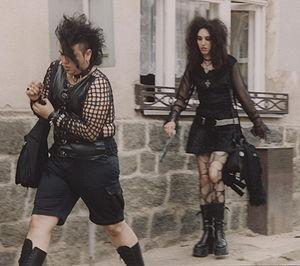
La mode gothique est un ensemble d'éléments liés à l'apparence physique associée au mouvement gothique.